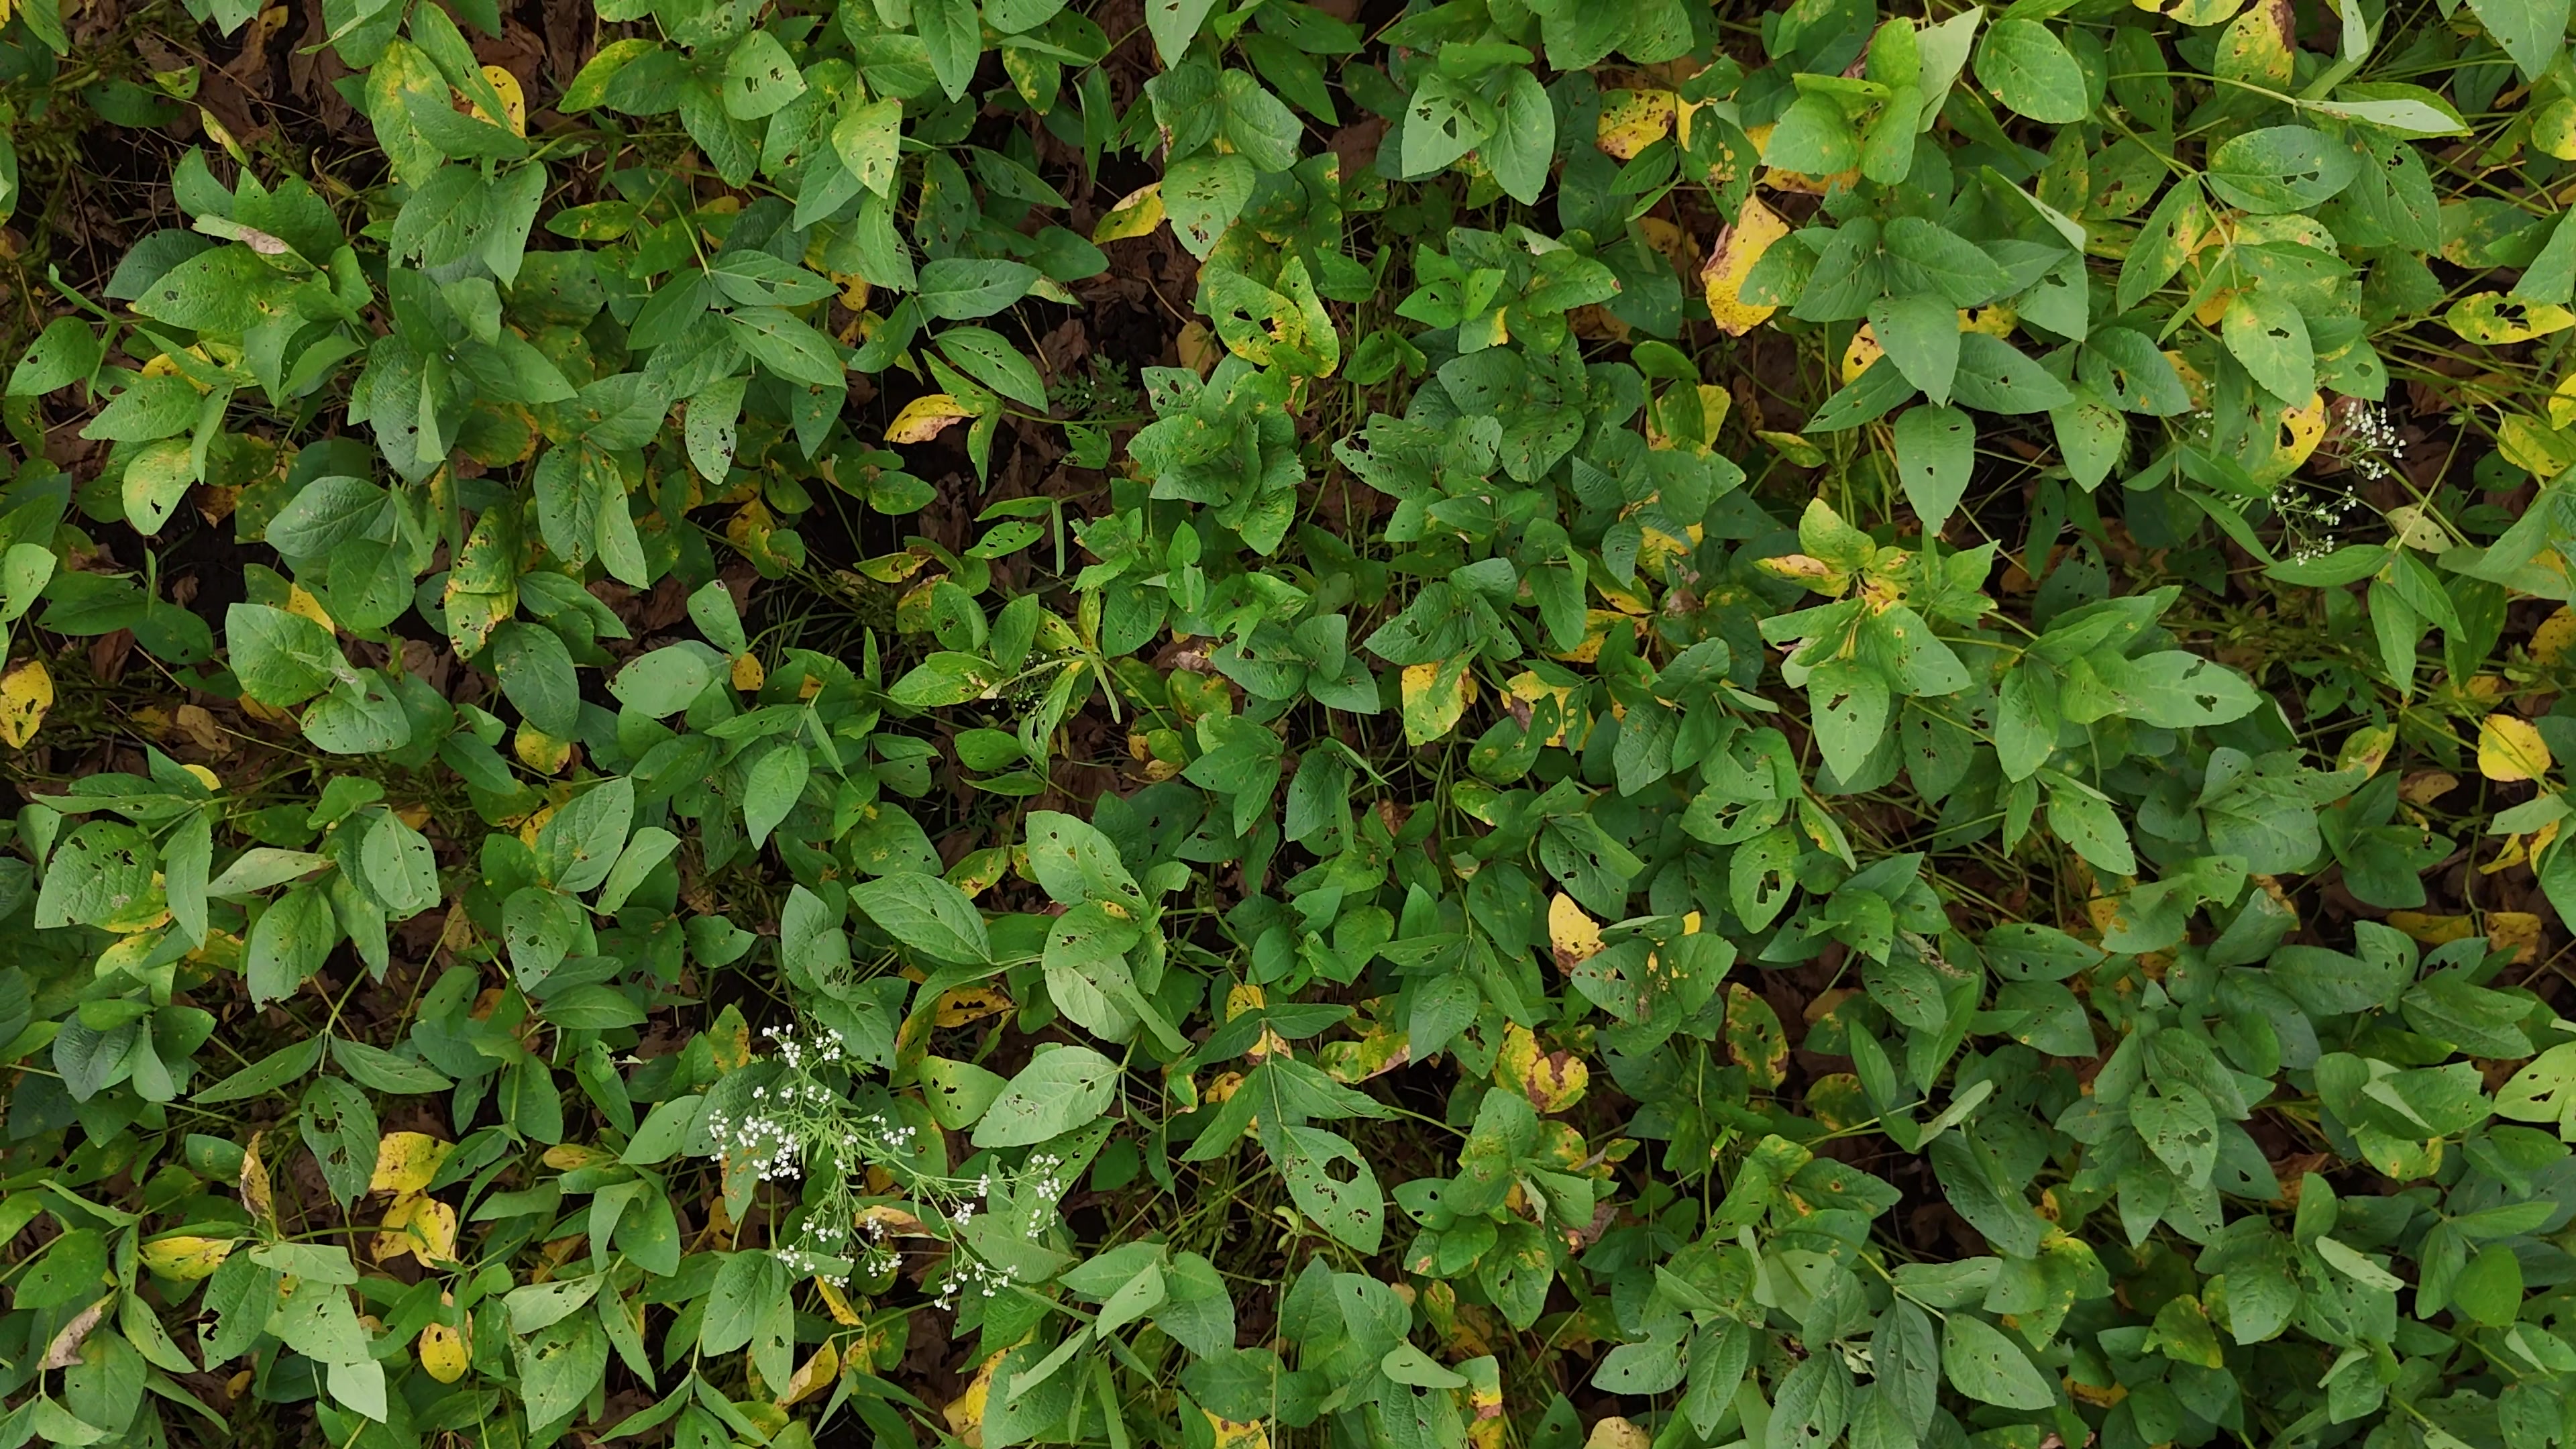
Label: Rust